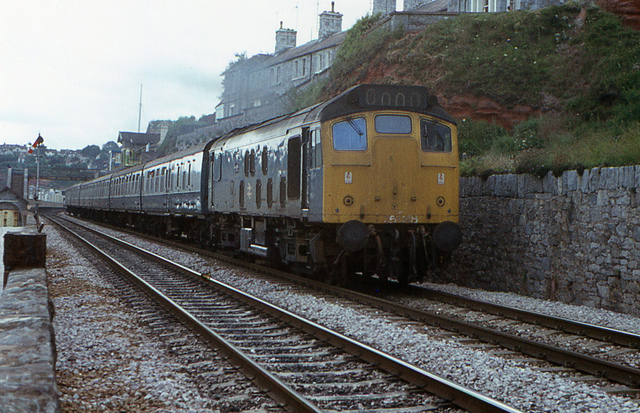
A train is on the tracks next to a stone wall and a bluff.

A passenger train sitting still on the train tracks.